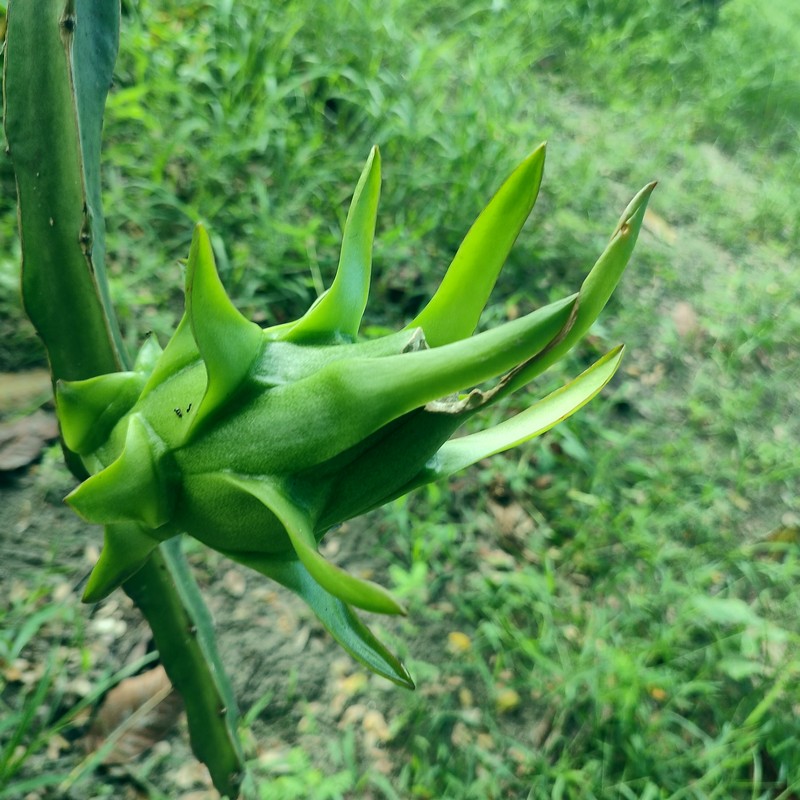
Label: Immature Dragon Fruit